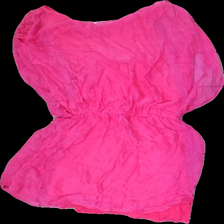
View: back
Type: Blouse
Category: Ladies
Brand: Not in the list
Brand text on label: made in italy
Colors: Pink
Material: 100% Silk
Pattern: Other
Cut: C-collar
Size: XS
Season: All
Price range: 50-100
Recommended usage: Reuse